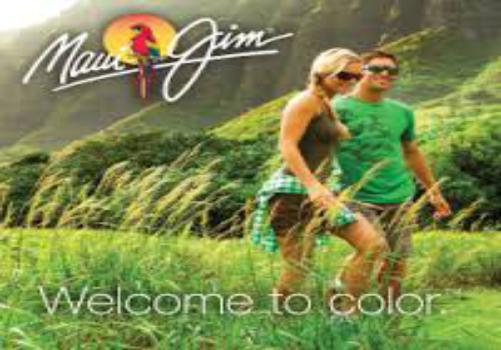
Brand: maui jim
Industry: Clothes